Zacua MX3

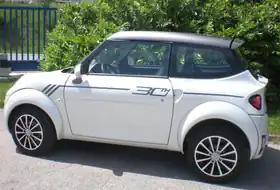

The Zacua MX3 is an electric microcar produced and marketed by Zacua. Introduced in 2017, it is the company's first vehicle.